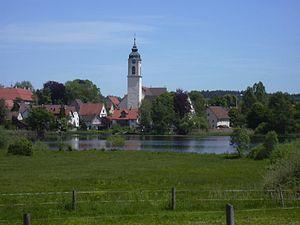
Kißlegg est une commune de Bade-Wurtemberg, située dans l'arrondissement de Ravensbourg, dans la région Bodensee-Oberschwaben, dans le district de Tübingen, sur la Route Baroque de Haute-Souabe. La population était de 8 631 en 2006.